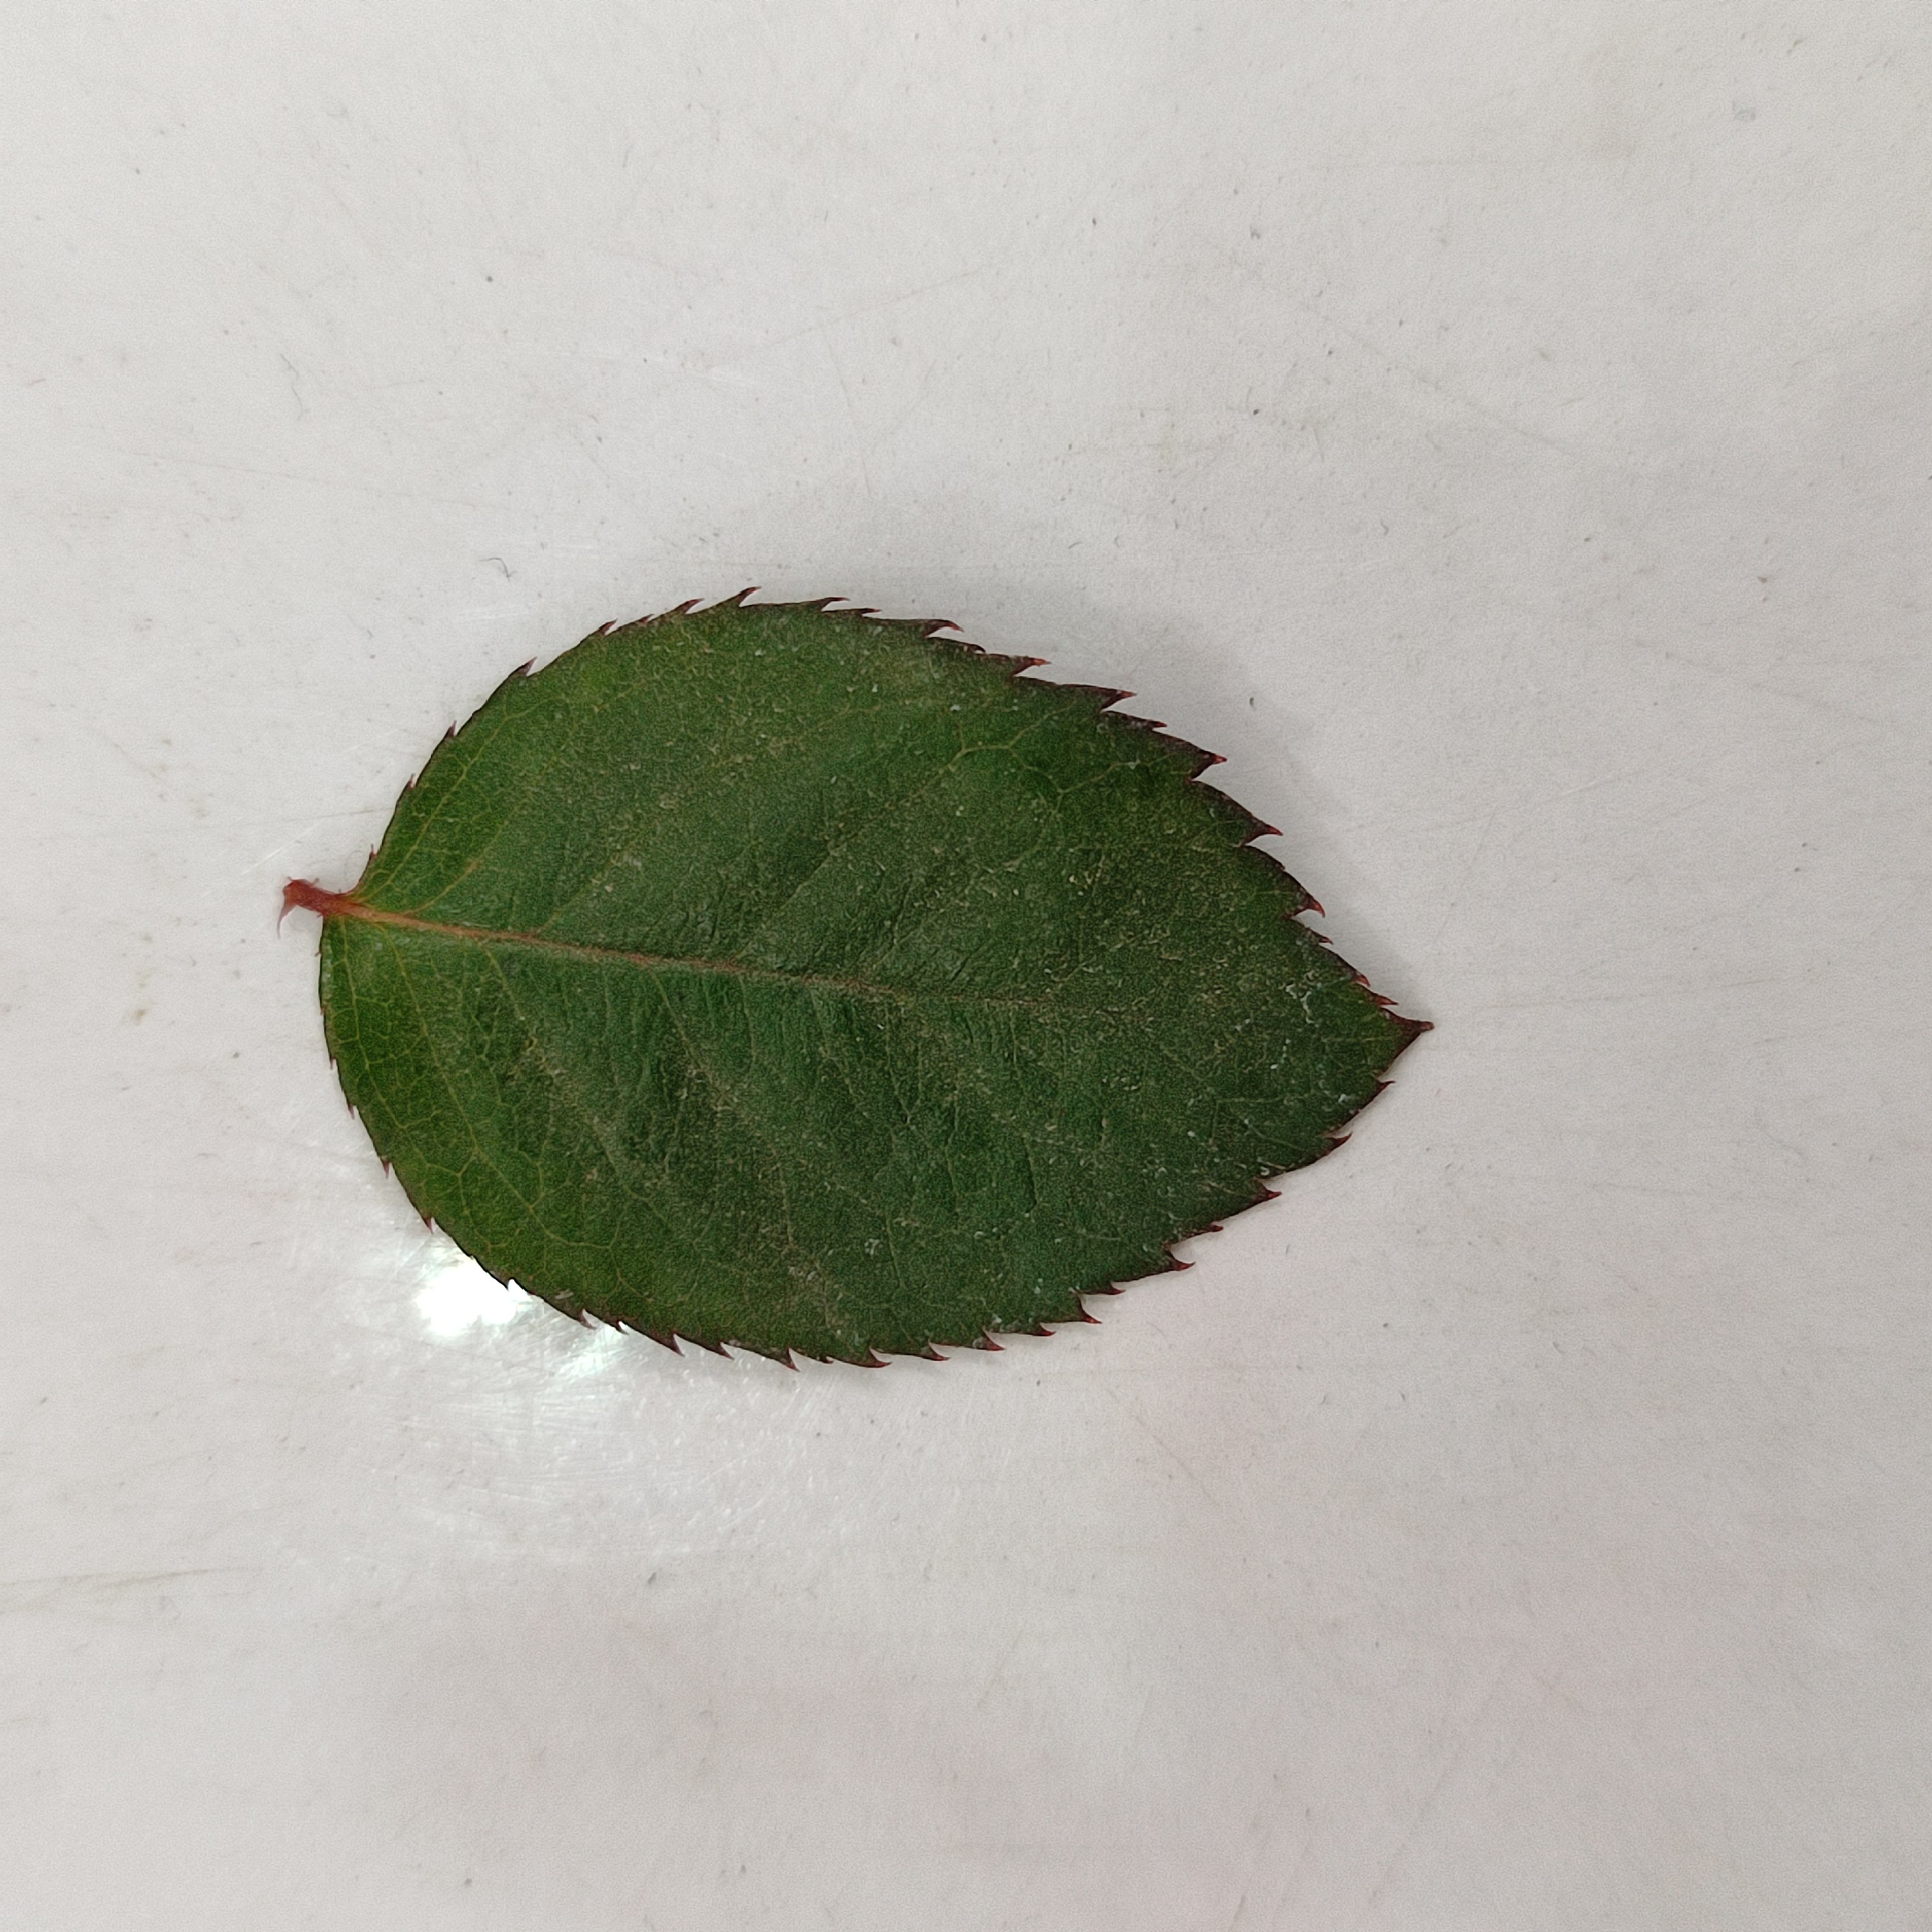
Label: Healthy Leaf